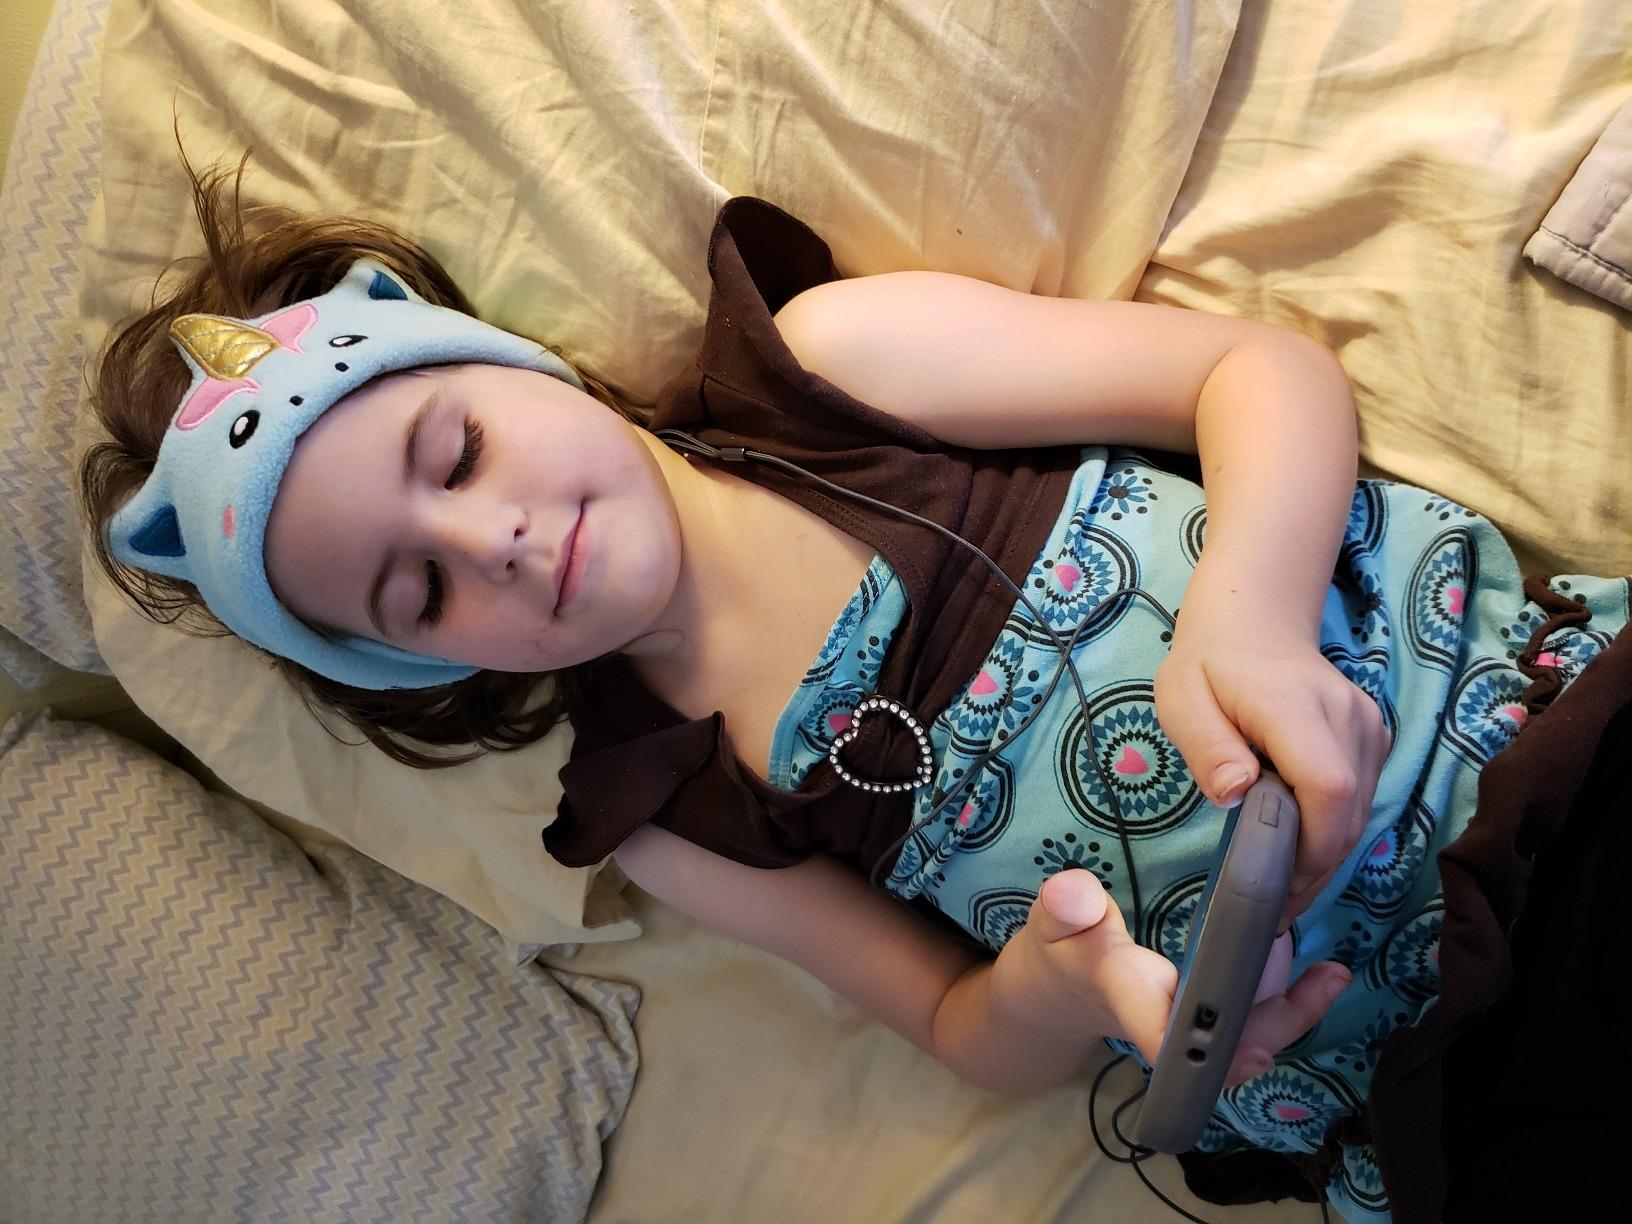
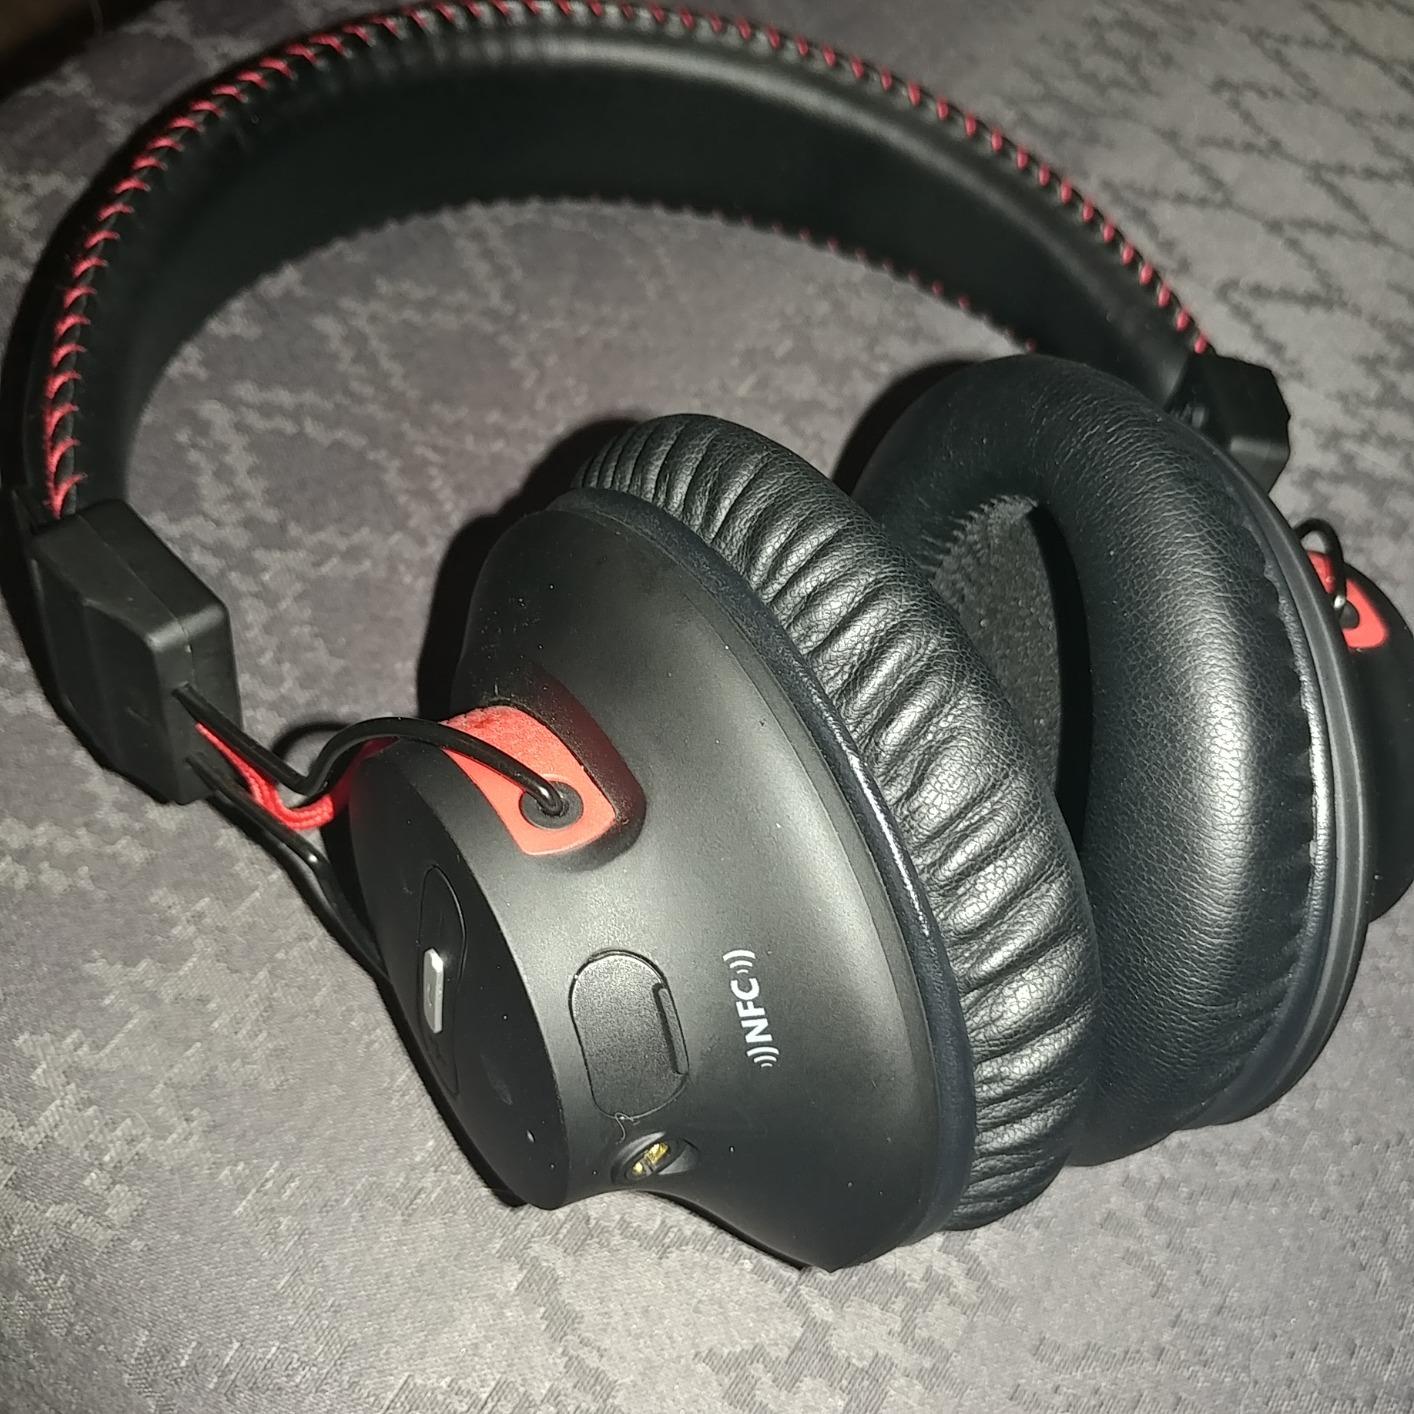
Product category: headphones
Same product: no